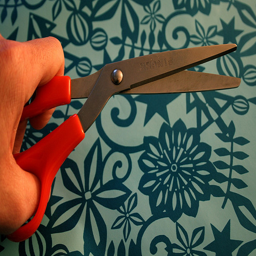
A pair of scissors being held over paper with strange designs.
a person holding a pair of scissors with orange handles
A man holds a pair of scissors half-open.
A person is holding a pair of scissors.
Somebody's hand holding a pair of scissors by a pattern of material.